Chris Nunn

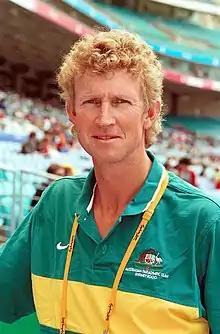
Portrait of Nunn at the 2000 Summer Paralympics

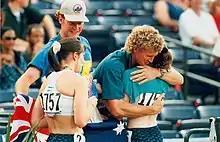
Australian athletics coaches Brett Jones (left) and Chris Nunn congratulate athletes Lisa Llorens (left, bronze medallist) and Sharon Rackham (gold medallist) after the T20 200m at the 1996 Summer Paralympics

Nunn attended the 1988 Summer Paralympics in Seoul as a support coach for amputee track and field athletes. In December 1990, he was offered a part-time coaching position in the new Athletes with a Disability program at the Australian Institute of Sport (AIS). In conjunction with this position, he was contracted to write the book "Coaching Amputee Athletes". He held this position for five years before being promoted to head coach of the program in 1996. Nunn has stated that he was the first paid athletics with a disability coach in the world. He has directly coached notable Australian athletes – John Eden, Hamish MacDonald, Rodney Nugent and David Evans and advised many other leading Australian Paralympic athletes. He attended four successive Paralympic Games from 1988 to 2000 as an athletics coach and was head athletics coach at the 2000 Sydney Games. At the 2000 Games, the Australian athletics team won 35 gold, 15 silver and 16 bronze medals. In November 2000, he was appointed head coach of the Australian Institute of Sport Athletics program. Nunn's appointment resulted in the integration of athletes with a disability into the AIS Athletics program. In 2002, he was awarded a medal of the Order of Australia for services as a coach of athletes with a disability, particularly Australian Paralympic athletes.